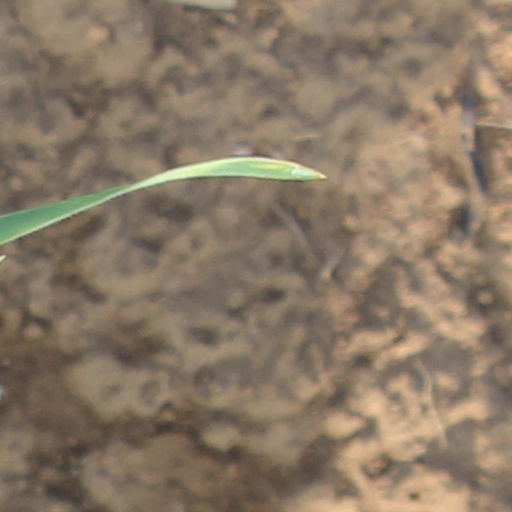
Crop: wheat